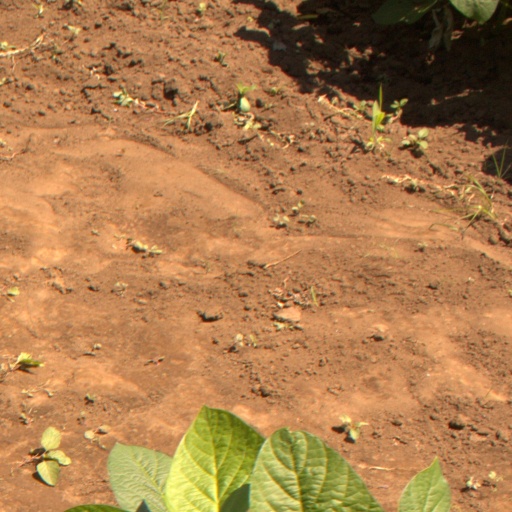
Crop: soybean